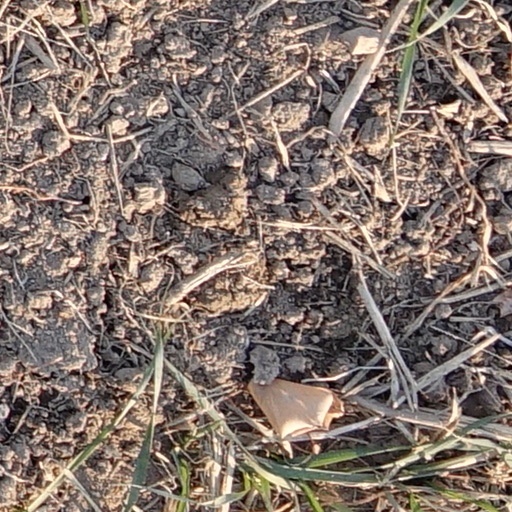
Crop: wheat